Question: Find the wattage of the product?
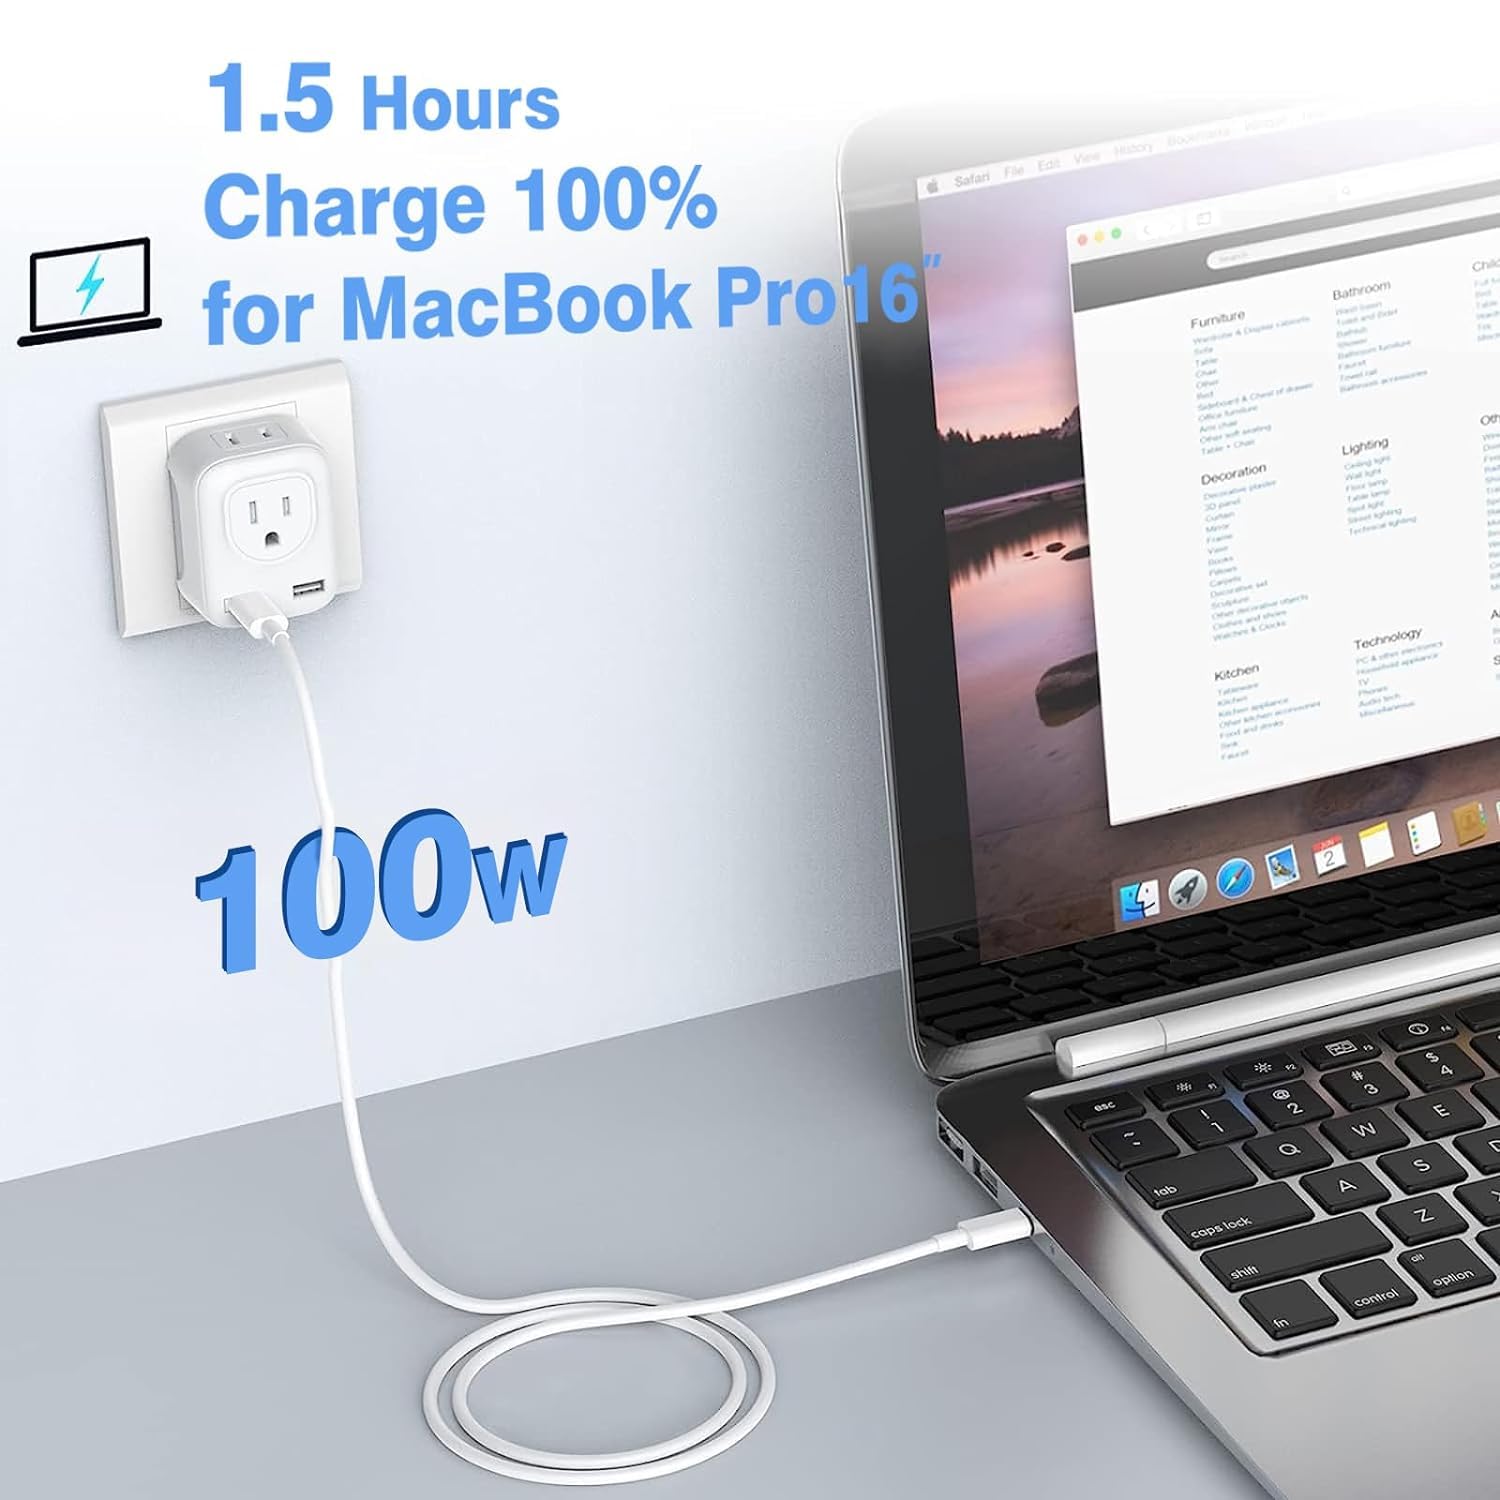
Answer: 100.0 watt